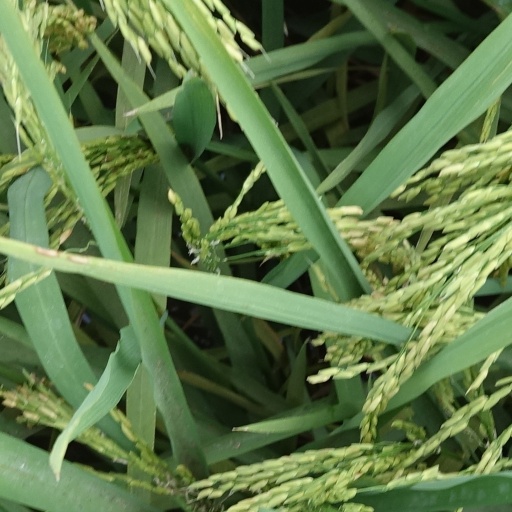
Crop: rice